2020 United States presidential election

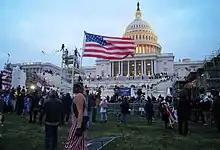
Pro-Trump protesters stormed the U.S. Capitol Building on January 6, 2021.

Protests against Trump's challenges to the election results occurred in Minneapolis, Portland, New York, and other cities. Police in Minneapolis arrested more than 600 demonstrators for blocking traffic on an interstate highway. In Portland, the National Guard was called out after some protesters smashed windows and threw objects at police. At the same time, groups of Trump supporters gathered outside of election centers in Phoenix, Detroit, and Philadelphia, shouting objections to counts that showed Biden leading or gaining ground. In Arizona, where Biden's lead was shrinking as more results were reported, the pro-Trump protesters mostly demanded that all remaining votes be counted, while in Michigan and Pennsylvania, where Trump's lead shrank and disappeared altogether as more results were reported, they called for the count to be stopped.